The Romantic Young Lady

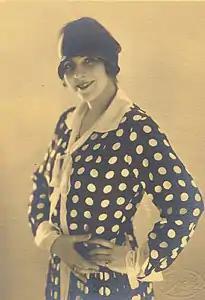
Catalina Bárcena in the 1920s

As well as Rosario, the play features a sophisticated hero, and a thrice-married grandmother. The action takes place between one August evening and the next.